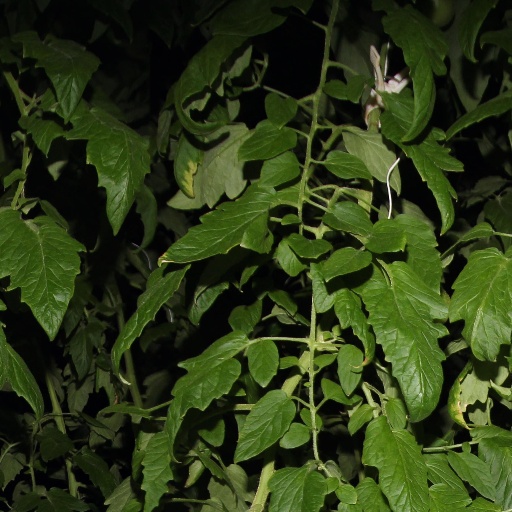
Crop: tomato